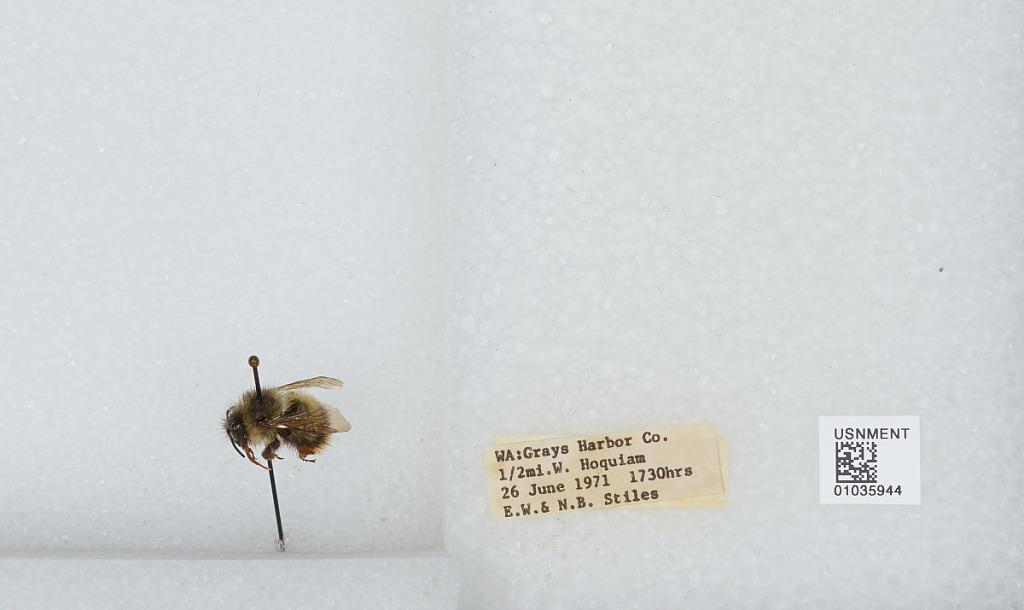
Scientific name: Bombus (Pyrobombus) mixtus Cresson
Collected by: E. Stiles & N. Stiles
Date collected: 1971-6-26
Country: United States
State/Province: Washington
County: Grays Harbor
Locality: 1/2 mile west of Hoquiam
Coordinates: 46.9836, -123.937